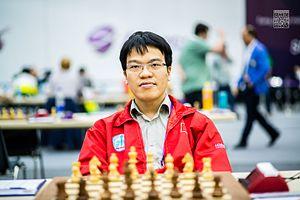
Lê Quang Liêm, né le 13 mars 1991 à Hô-Chi-Minh-Ville, est un grand maître international d'échecs vietnamien.